Henson Airlines Flight 1517

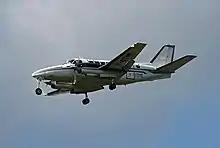
A Beech 99 similar to the accident aircraft

On September 23, 1985, Henson Airlines Flight 1517 crashed in Grottoes, Virginia, while on approach to the Shenandoah Valley Regional Airport. The two pilots and twelve passengers were killed.